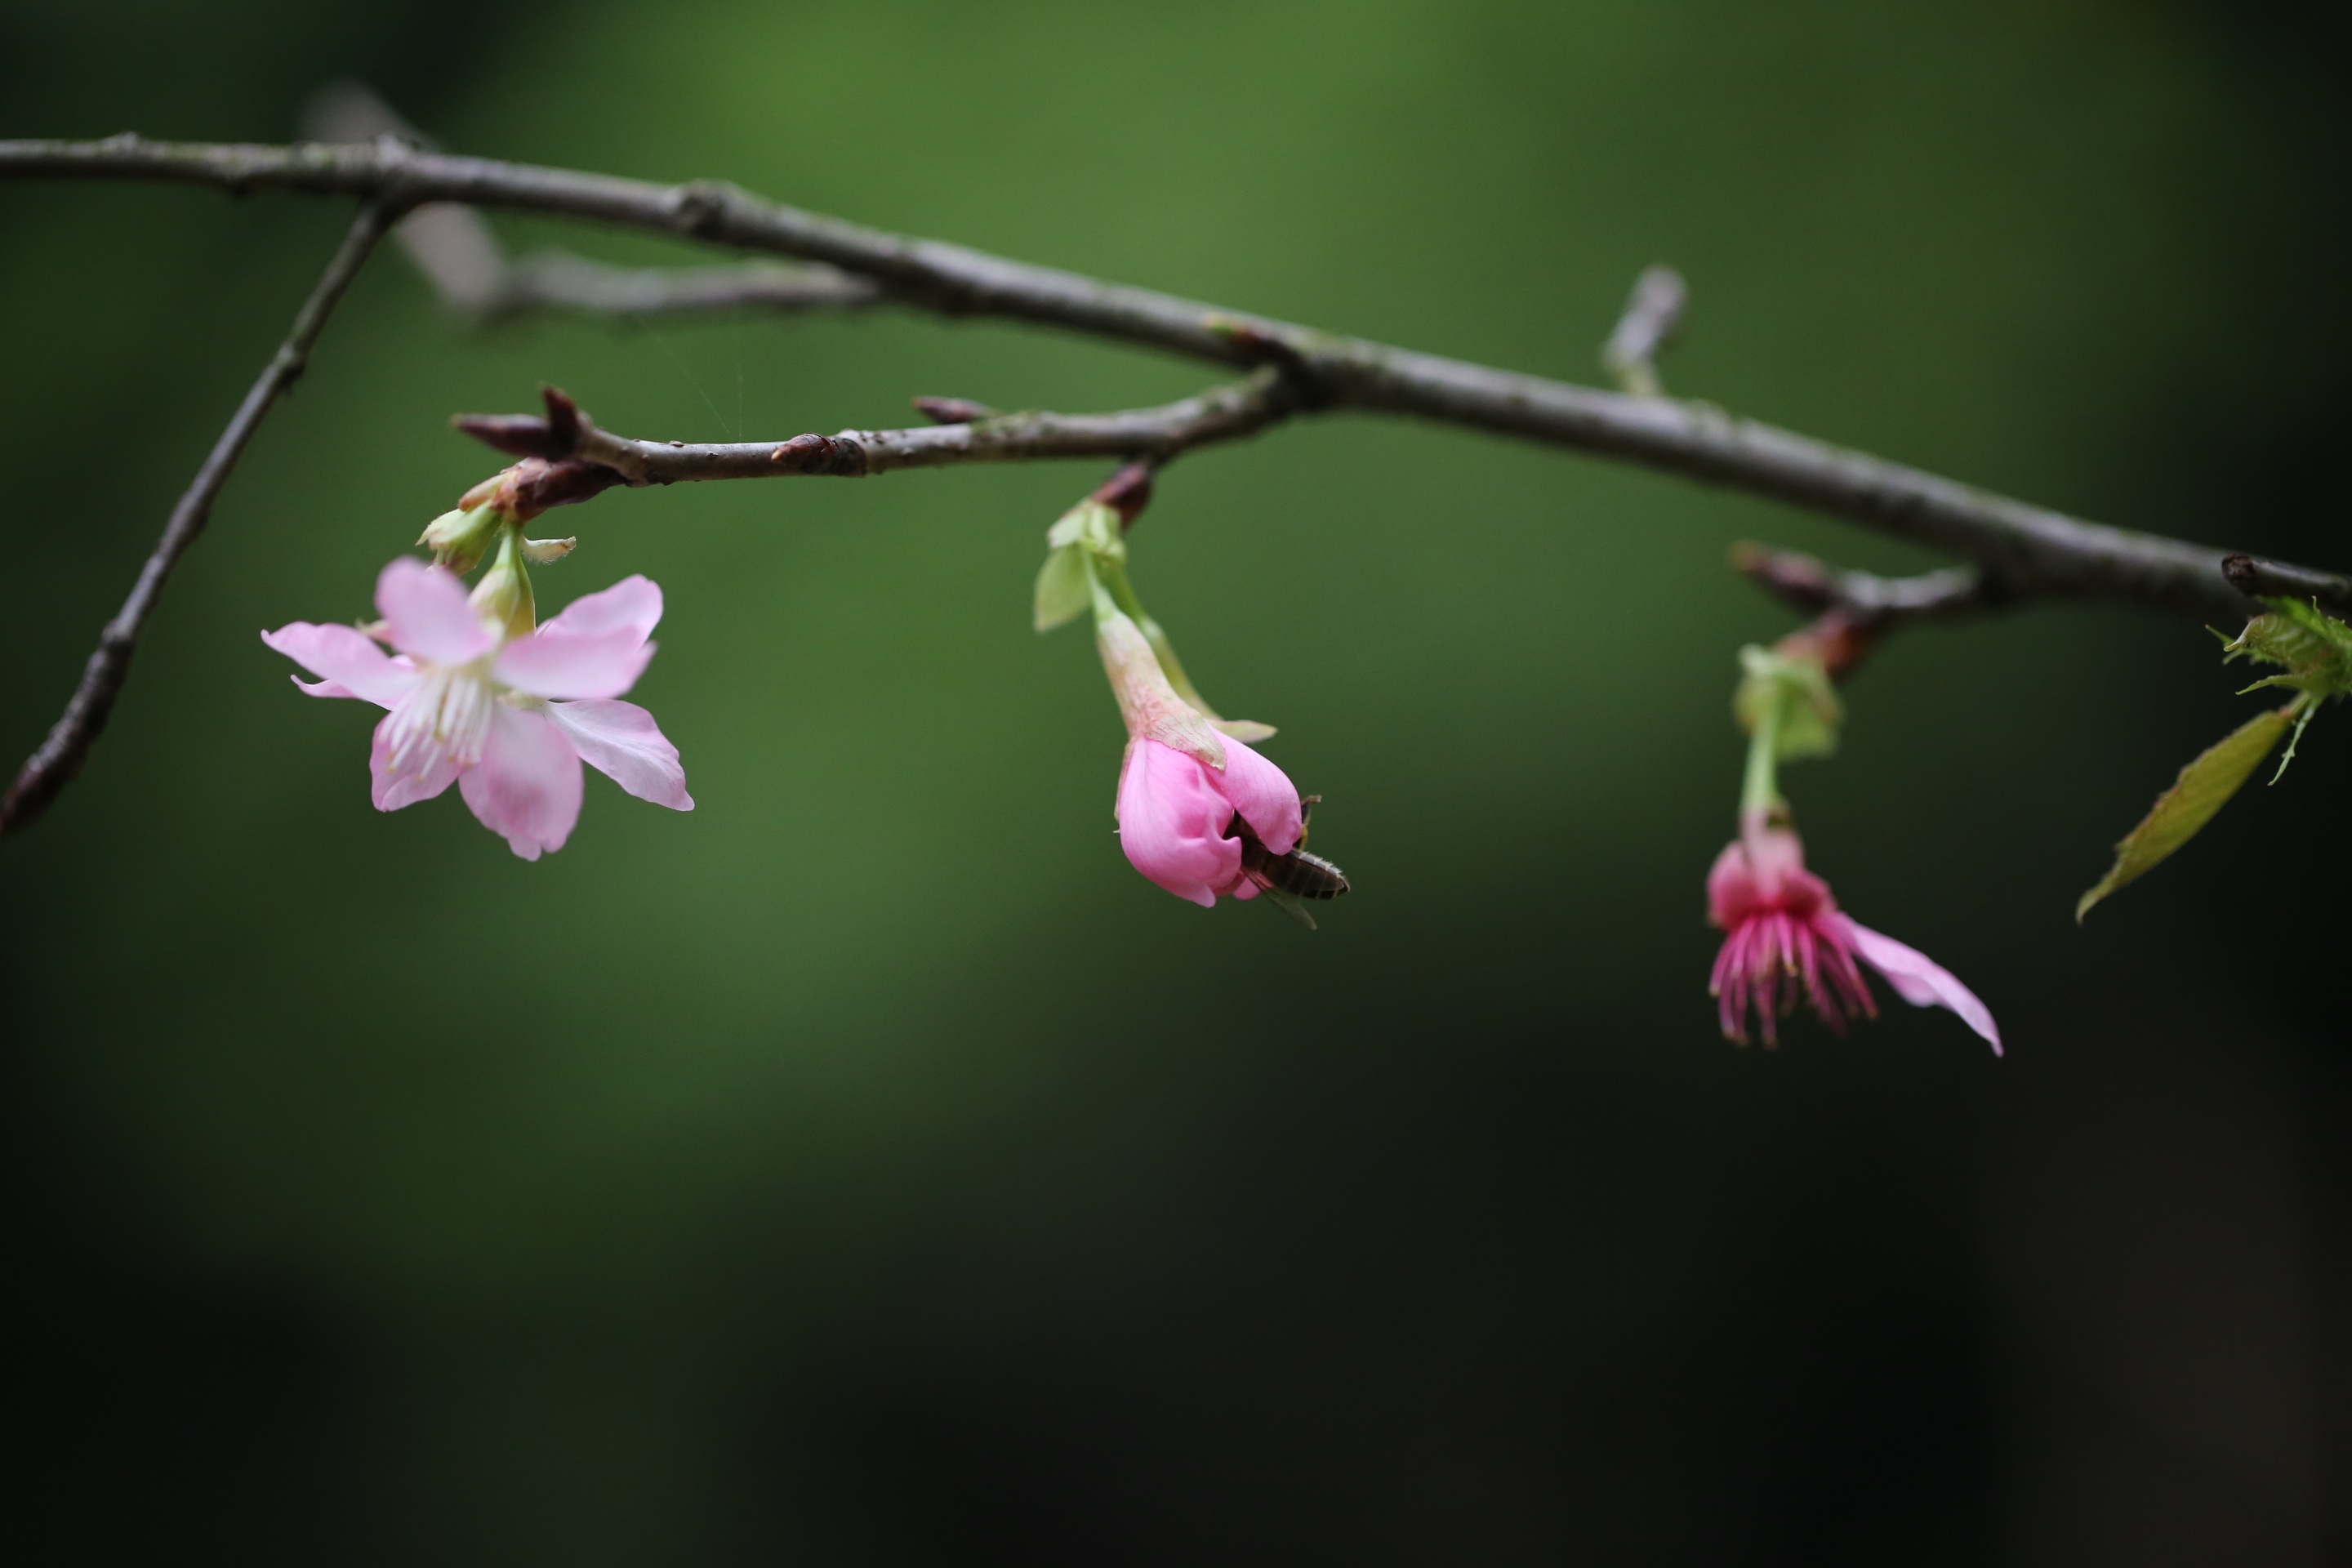
nature, branch, blossom, plant, photography, leaf, flower, petal, spring, grow, botany, flora, wildflower, close up, bee, bud, macro photography, flowering plant, plant stem, land plant